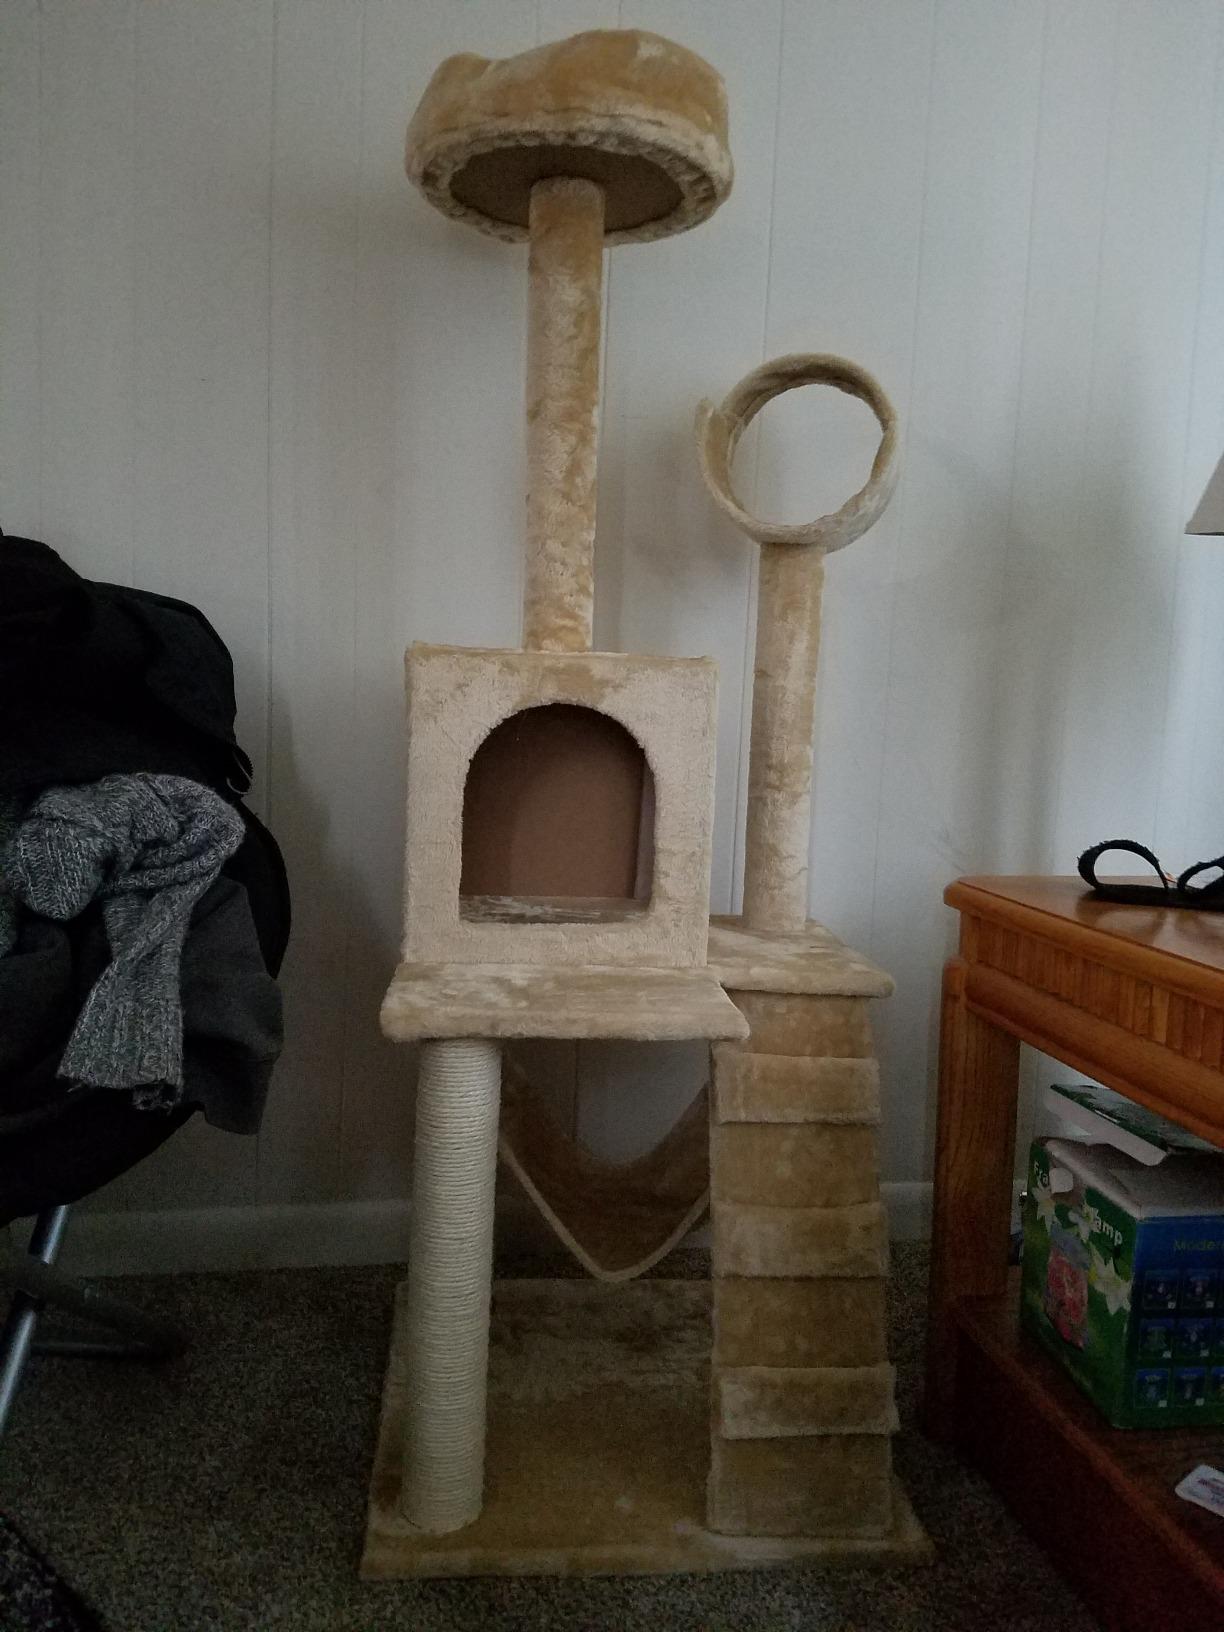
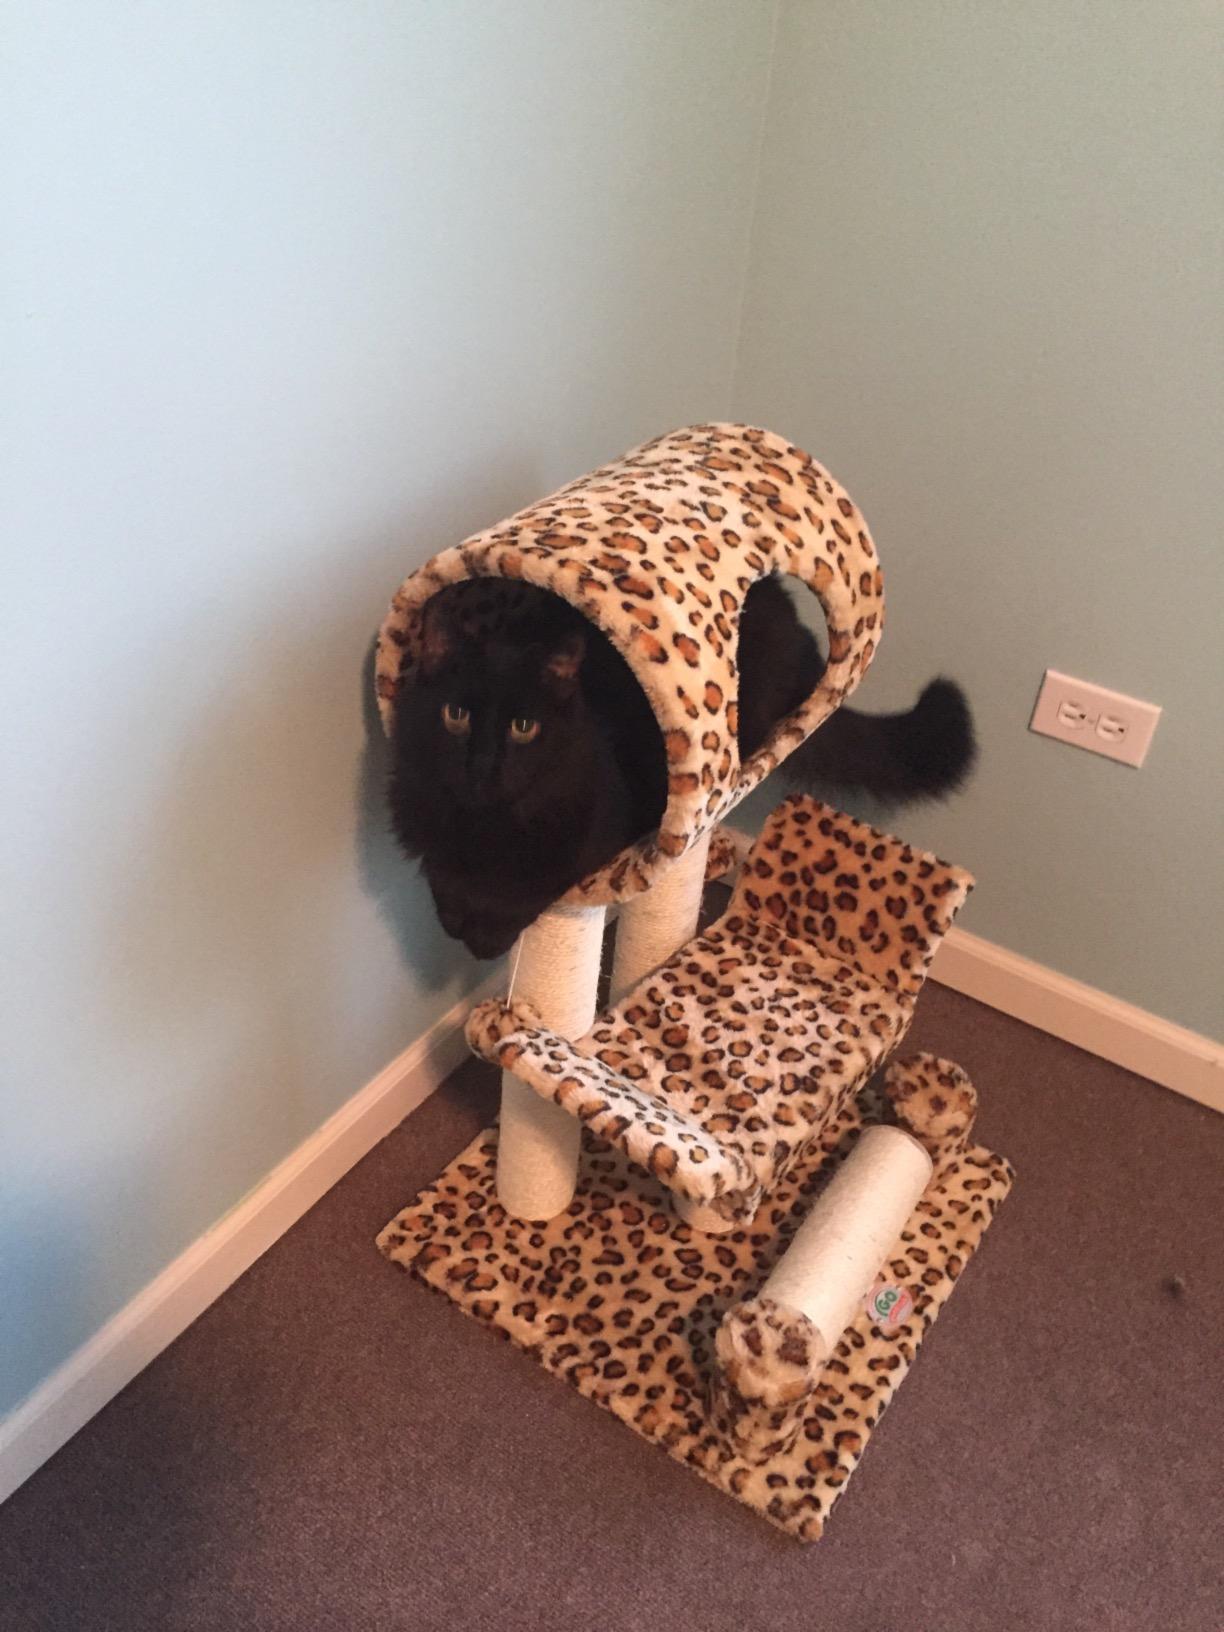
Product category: items_cat tree
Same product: no